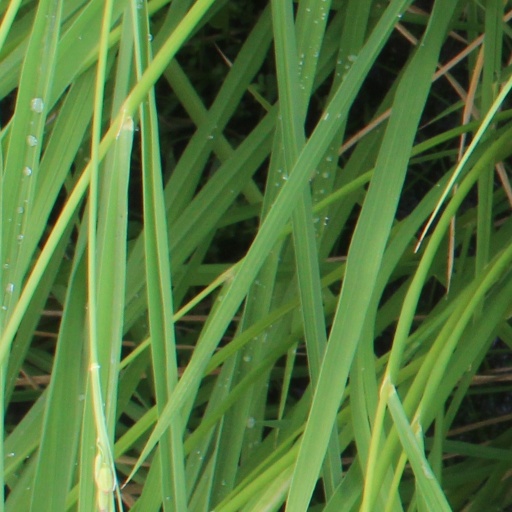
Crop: rice